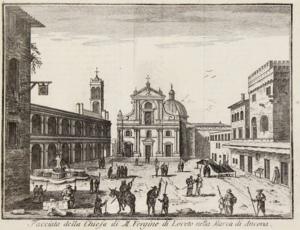
Gravure montrant la place de la Madone de Loreto en 1750
Loreto, francisé en Lorette, est une commune italienne de 12 810 habitants, située dans la province d'Ancône, dans la région Marches, en Italie centrale